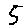
Label: 5